Timeline of protests against Donald Trump

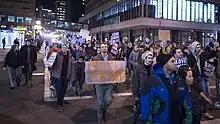
March against Trump in Saint Paul, Minnesota, on November 9

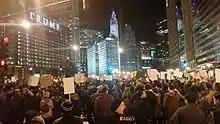
Protest outside Trump Tower, Chicago on November 9, 2016

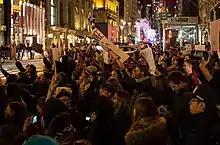
Protesters gathered at Trump Tower in New York on November 10.

May 7 – Protesters shouting "Love Trumps Hate" met Trump supporters before his second rally in Washington. Many protesters outside spoke out against Trump's words and policy stances regarding women, Hispanics, and Muslims, including his plan to build a wall between the U.S. and Mexico. Later in the day, a group of protesters blocked a road near where Trump was supposed to speak, hoping to keep him from reaching the location. According to authorities, "a small number of arrests" were made.